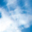
Label: cloud